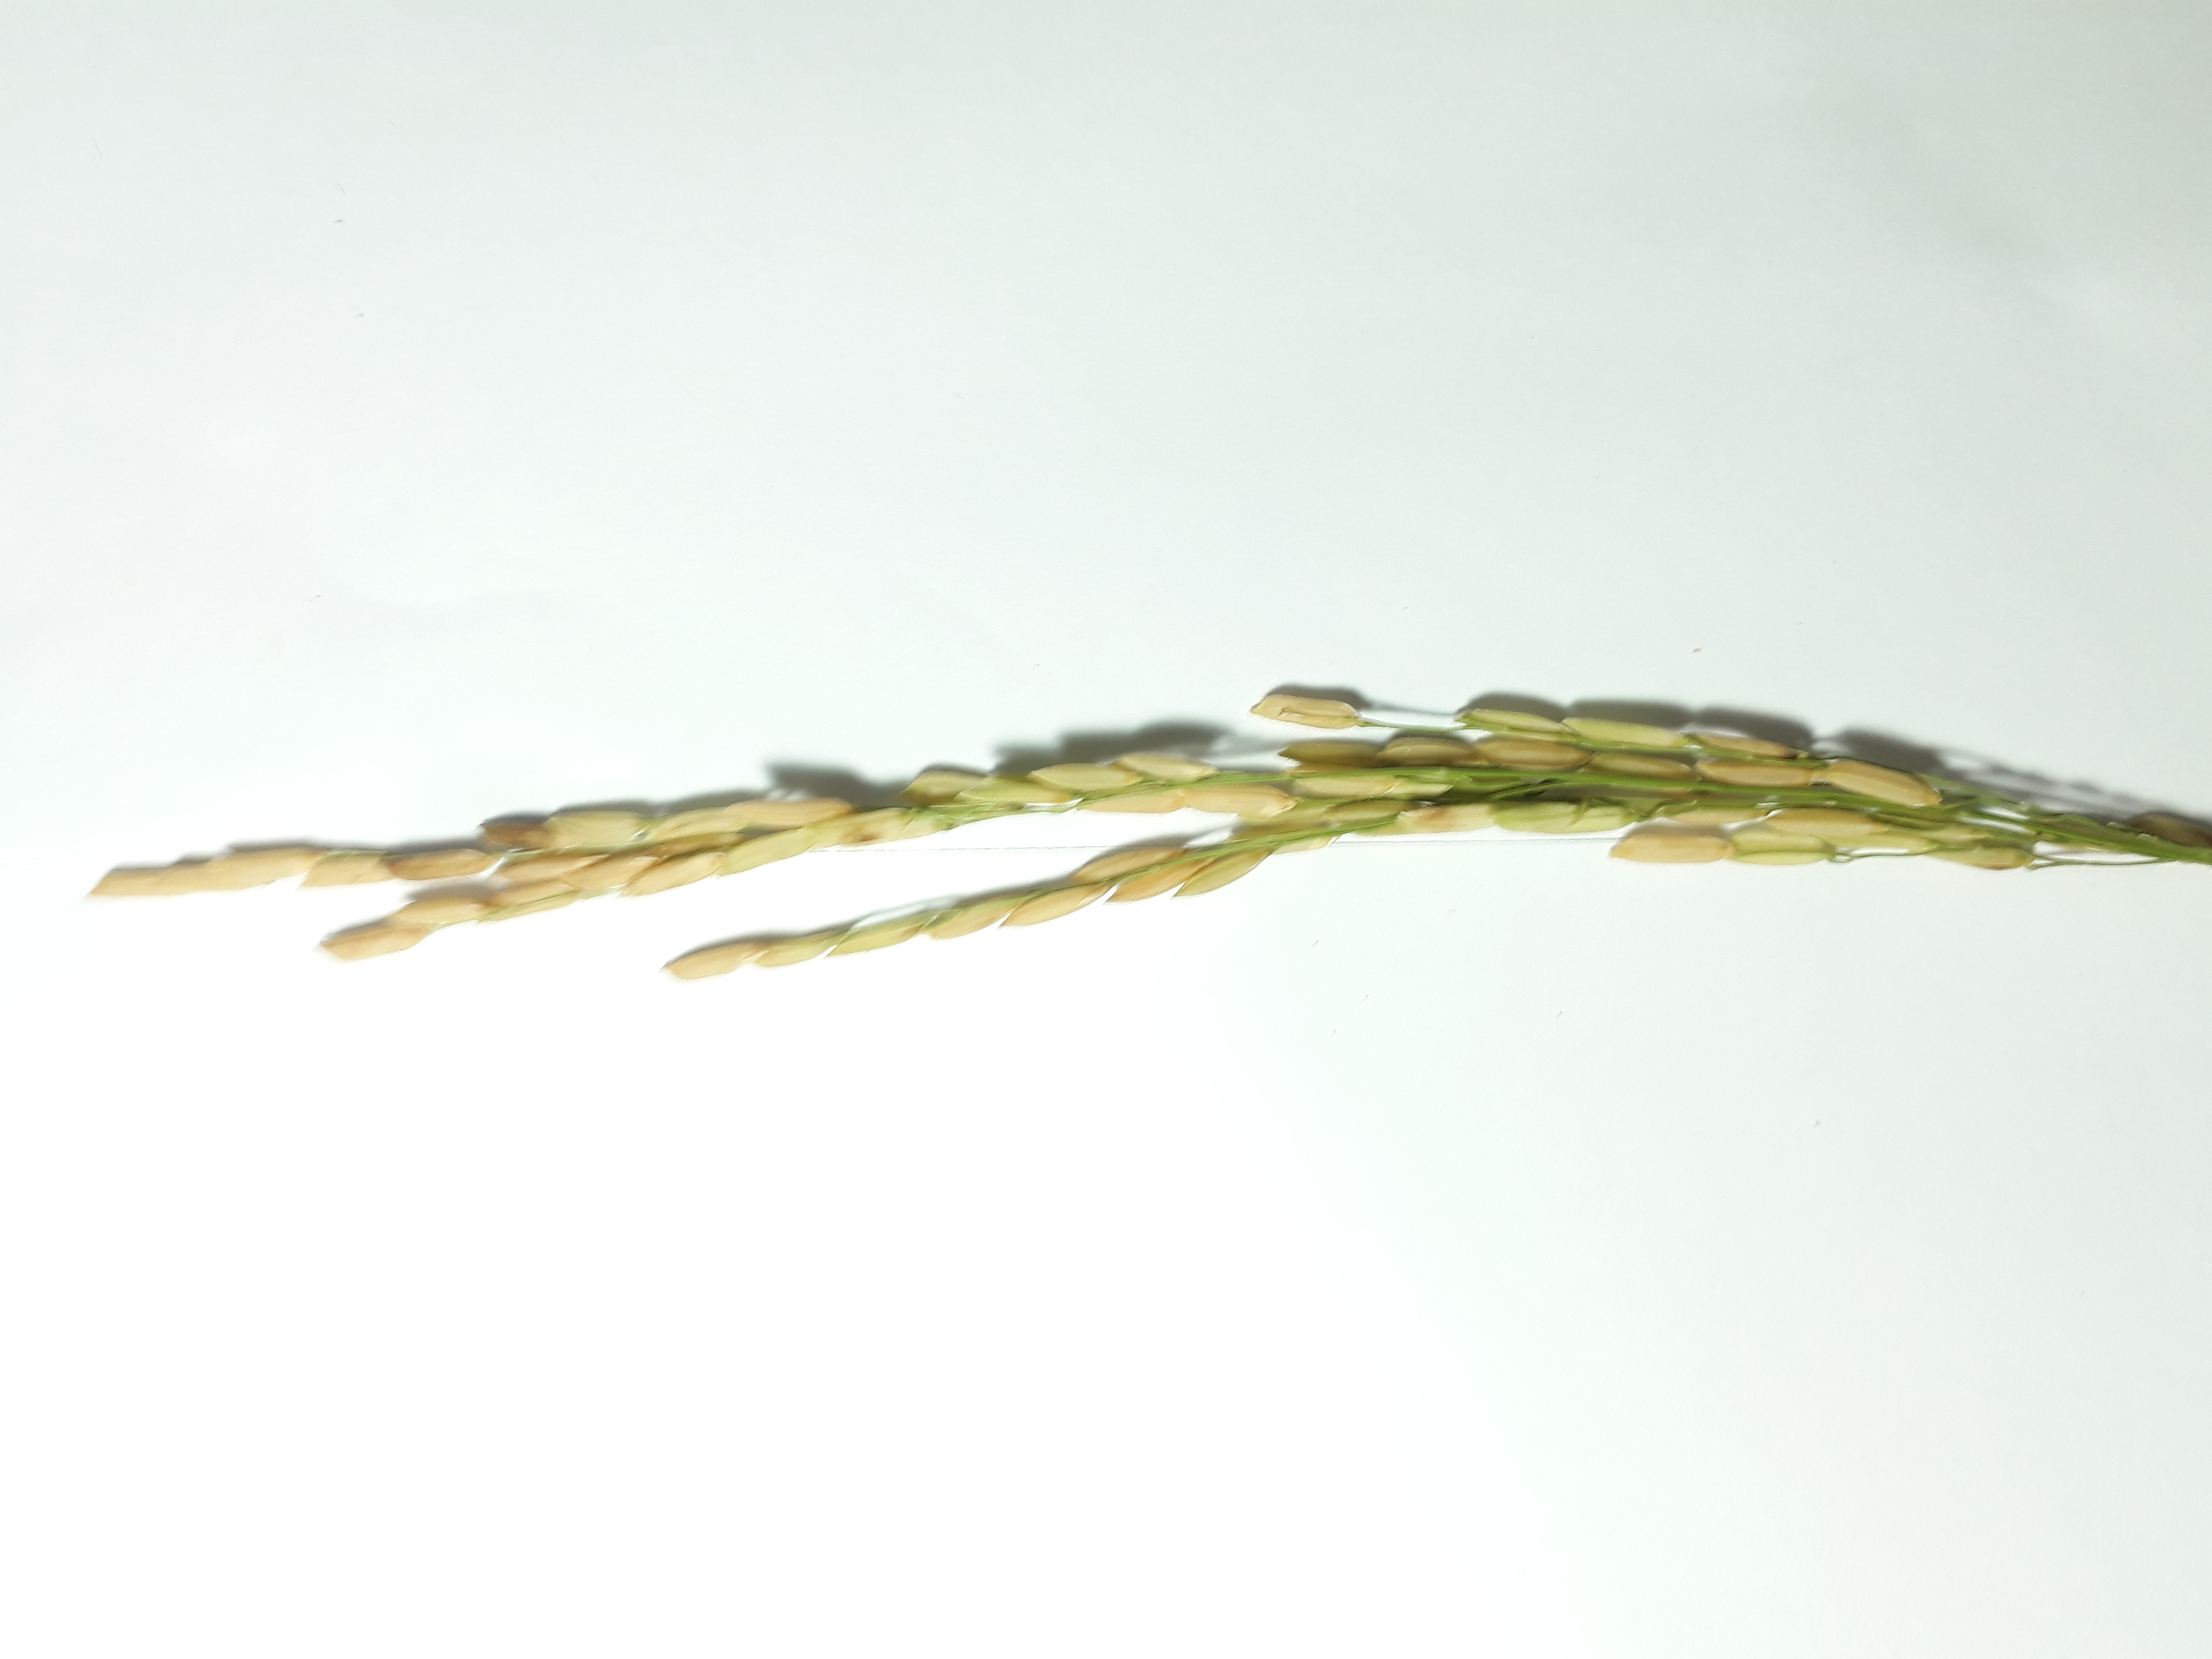
Label: Healthy